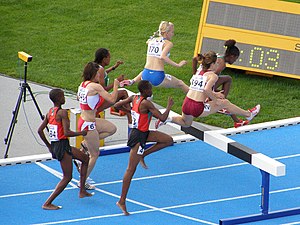
Forhindringsløb (atletik)
Kvindernes finale ved 3.000 m forhindringsløb ved junior VM i atletik 2008
Atletikkens forhindringsløb afvikles som udgangspunkt over 3000 meter, det vil sige syv en halv omgang på en 400 meter bane. Den første halv runde vil løberne ikke møde nogen forhindringer, men i hver af de syv resterende omgange vil de støde på 4 forhindringer udover vandgraven, 35 forhindringer skal forceres, 28 bomme og syv gange over vandgraven. For ungdom og veteraner er distancen dog kun 2000 meter. Standardreglerne for højden af bommene er for mænd 914 mm og for kvinder 762 mm, i modsætning til eksempelvis hækkeløb står bommene fast, så man ikke vælter dem i tilfælde af nærkontakt.